Answer in natural language. Which object is closer to the camera taking this photo, light brown wooden dresser with 10 drawers (highlighted by a blue box) or artistic colourful white paper drawing scenario (highlighted by a green box)? Choose between the following options: light brown wooden dresser with 10 drawers (highlighted by a blue box) or artistic colourful white paper drawing scenario (highlighted by a green box)
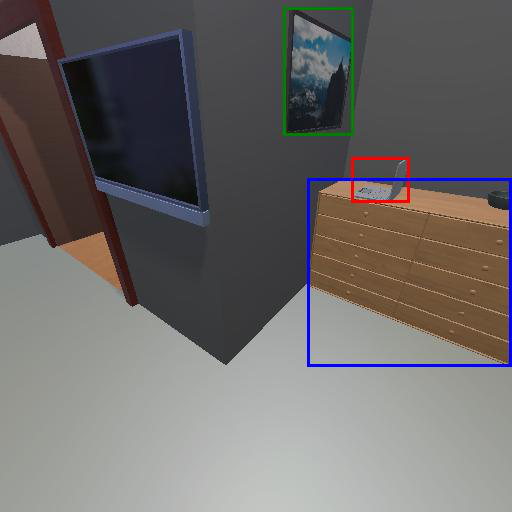
<answer>artistic colourful white paper drawing scenario (highlighted by a green box)</answer>